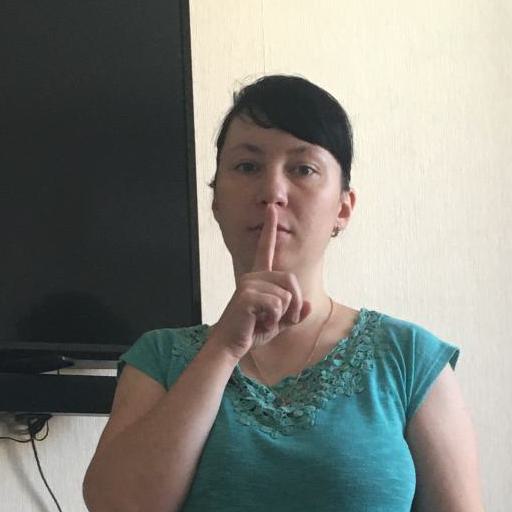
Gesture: mute